William Angliss

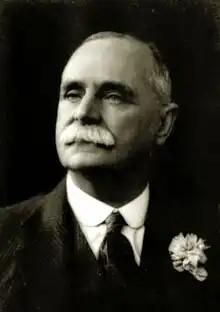

Sir William Charles Angliss (29 January 1865 – 15 June 1957) was a butcher, pastoralist, pioneering meat exporter, businessman, and politician in Melbourne, Australia.